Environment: real
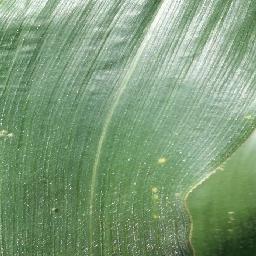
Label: healthy